Tarset

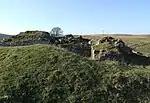
Dally Castle

The Comyns, Scottish knights, were established in Tynedale in the 12th century and the manor of Tarset was granted to William Comyn in around 1222. Licence to crenellate was granted to John Comyn in 1267, and Tarset Castle was built half a mile south-west of the present village, of which only grassed-over remains can now be seen. Two miles to the south-west on Birks Moor are the remains of the fortified house known as Dally Castle, believed to have been erected by David Linsey in his manor of Chirdon.